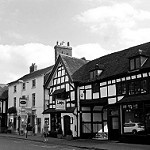
Label: B & W